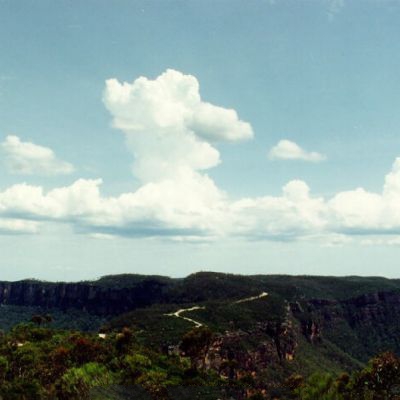
Cloud type: Cumulus (Cu)